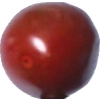
Label: tomato_cherry_maroon